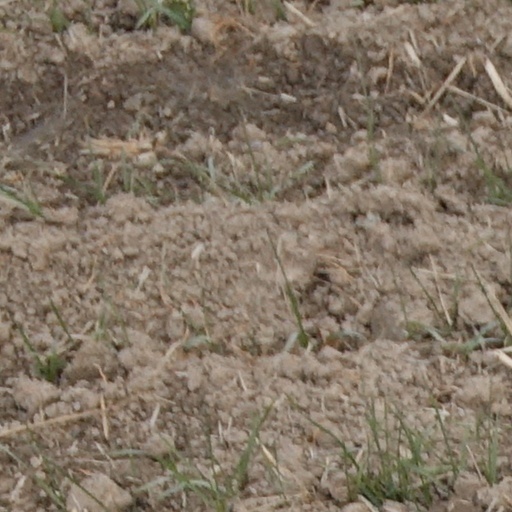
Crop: wheat